Takayasu Akira

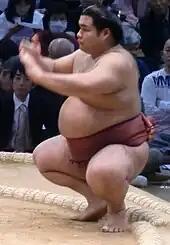
Takayasu in November 2011

After two more strong performances at "jūryō" Takayasu was promoted to the top "makuuchi" division in July, 2011. His debut record of 9–6 at "maegashira 11" earned him a "maegashira" rank of no. 6 in the following tournament, then his highest, but he only managed a 6–9 record there. After a 9–6 score in the November 2011 tournament he was promoted to a new high of "maegashira" 3. He scored only 6–9 in the January 2012 tourney, but a 10–5 record in March saw him reach "maegashira" 1 in the May tournament.